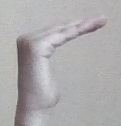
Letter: haa